Ed Helms

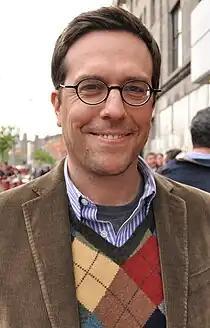
Helms in Dublin, Ireland, 2009

Helms was performing comedy in New York City when, as he recalled in a 2005 interview, ""The Daily Show" had a sort of open audition with a casting company that I had dealt with. I read for the part, and got it".